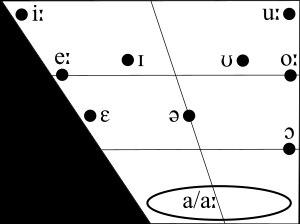
La phonologie de l'irlandais s'étudie comme discipline depuis la fin du XIXᵉ siècle, et de nombreux linguistes ont publié des descriptions des dialectes de toutes les régions où la langue est parlée. Plus récemment, des théoriciens ont également porté leur attention sur la phonologie irlandaise, produisant un certain nombre de livres, d'articles et de thèses de doctorat sur le sujet. Il n'y a pas de prononciation standard de l'irlandais : elle varie d'un dialecte à l'autre. Par conséquent, cet article se concentre sur les phénomènes partagés par plusieurs dialectes et sur leurs principales différences. Les dialectes se divisent généralement en trois grands groupes : l'irlandais de l'Ulster, l'irlandais du Connacht et l'irlandais du Munster.